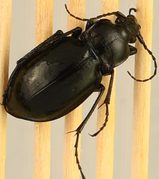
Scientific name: Carabus nemoralis nemoralis
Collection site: University of Notre Dame Environmental Research Center NEON (UNDE), plot UNDE_012